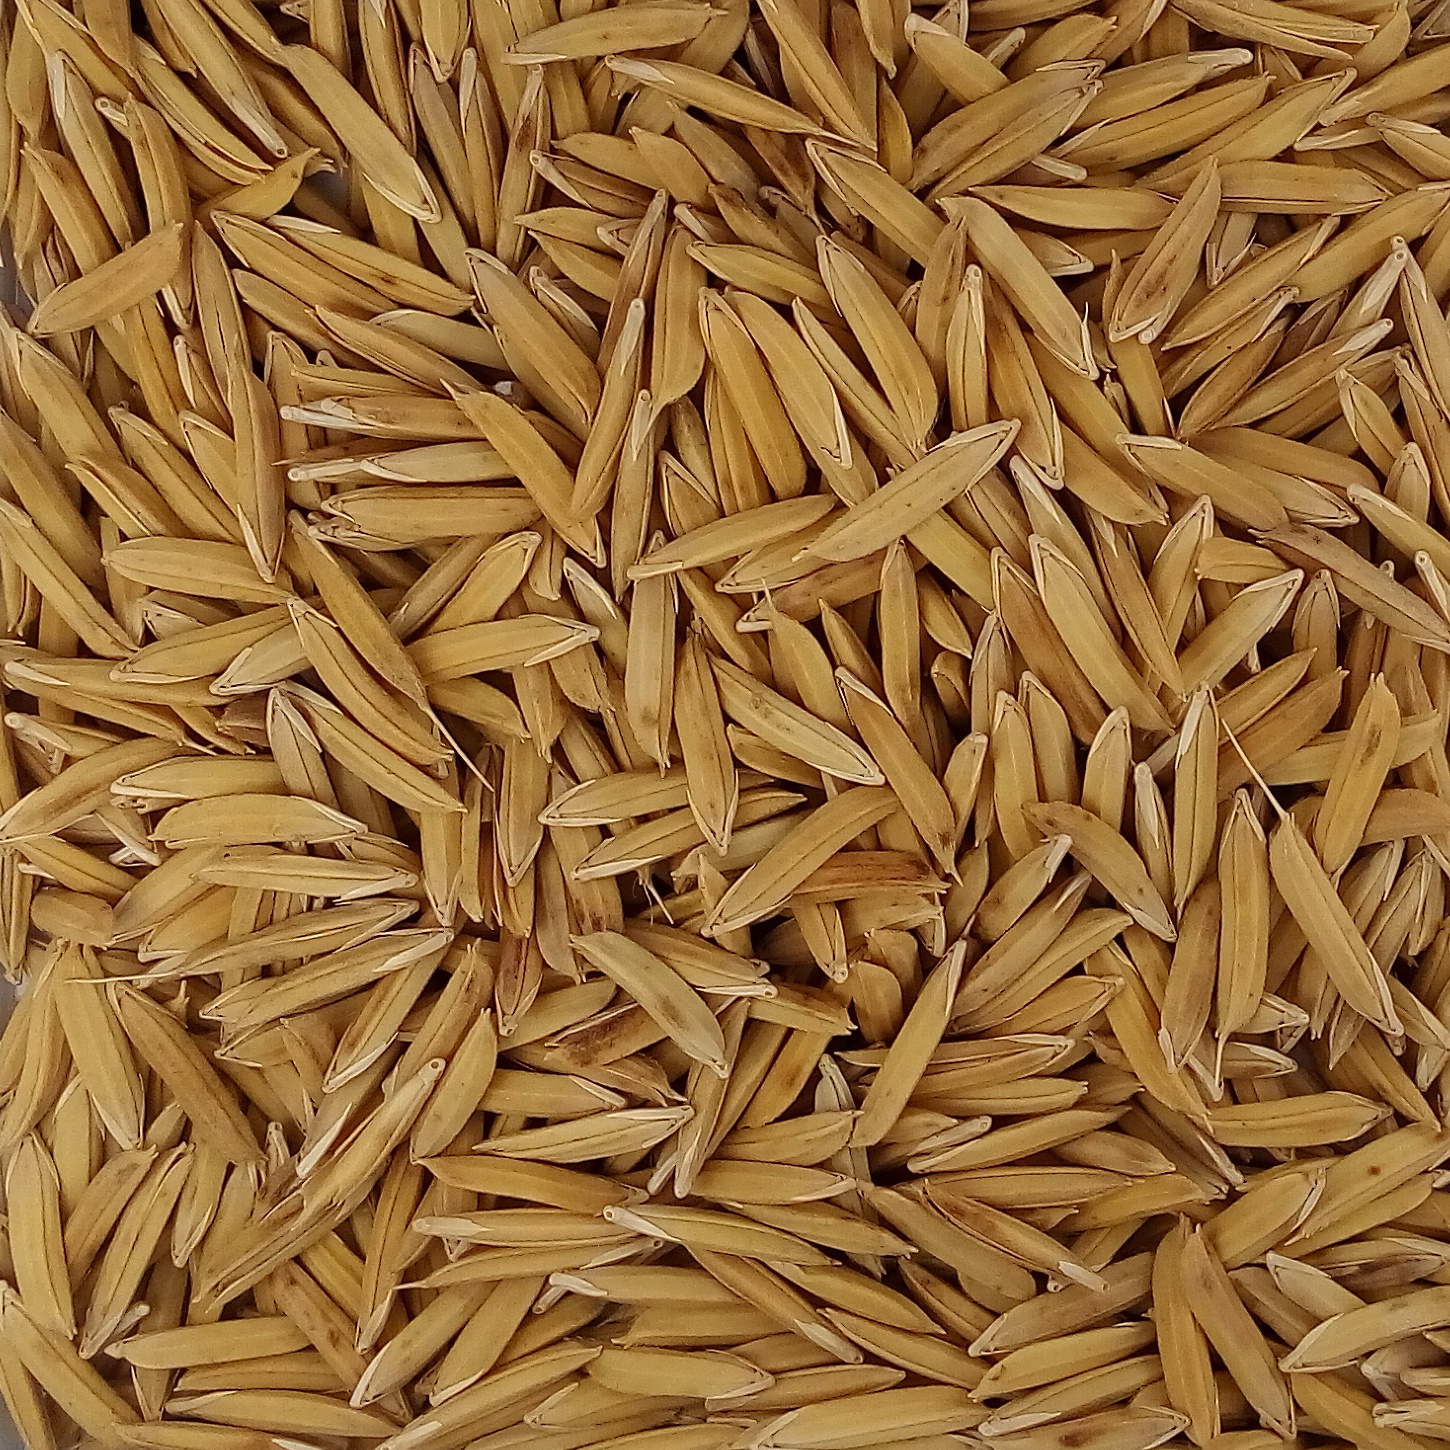
Rice seed variety: 1121